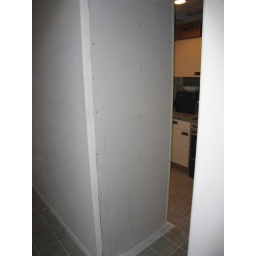
new wall in kitchen